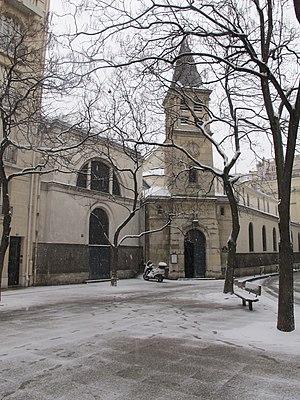
L'église Notre-Dame-de-Grâce-de-Passy sous la neige.
La rue Jean-Bologne est une voie du 16ᵉ arrondissement de Paris, en France.
La rue de l'Abbé-Gillet est une rue du 16ᵉ arrondissement de Paris.
L'église Notre-Dame-de-Grâce de Passy est située 10 rue de l'Annonciation dans le 16ᵉ arrondissement de Paris. C'est une église catholique romaine ; son clocher est cité dans la Ballade à la Lune d'Alfred de Musset.